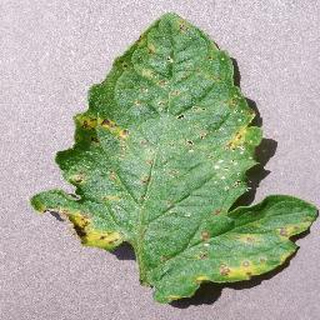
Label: tomato_septoria_leaf_spot